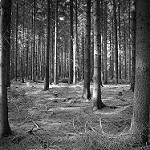
Label: B & W